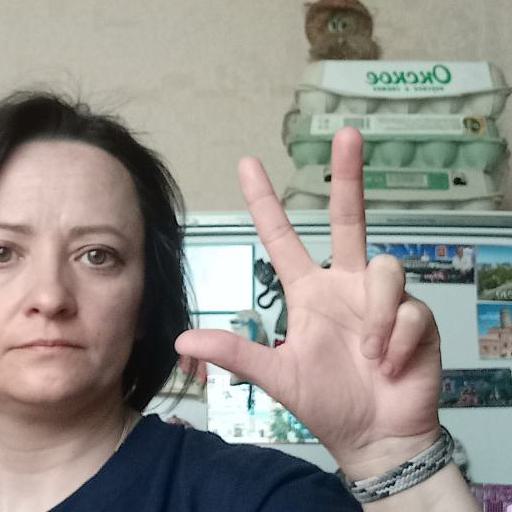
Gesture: three2